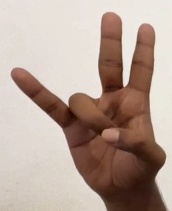
ASL sign: 7